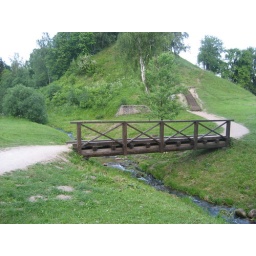
They made this hill in ~12th century to monitor Teutonic knight attacks and signaling across whole border